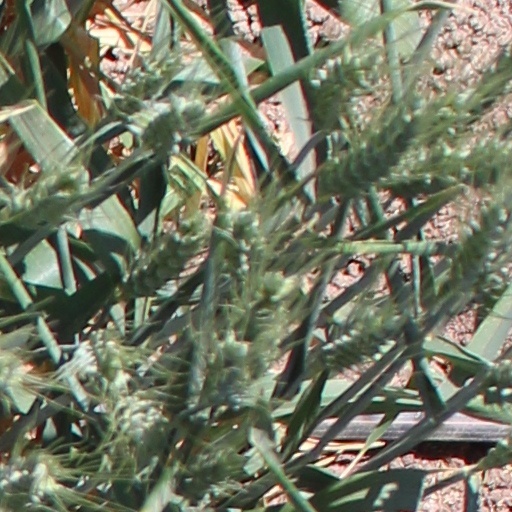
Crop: wheat